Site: brandenburg
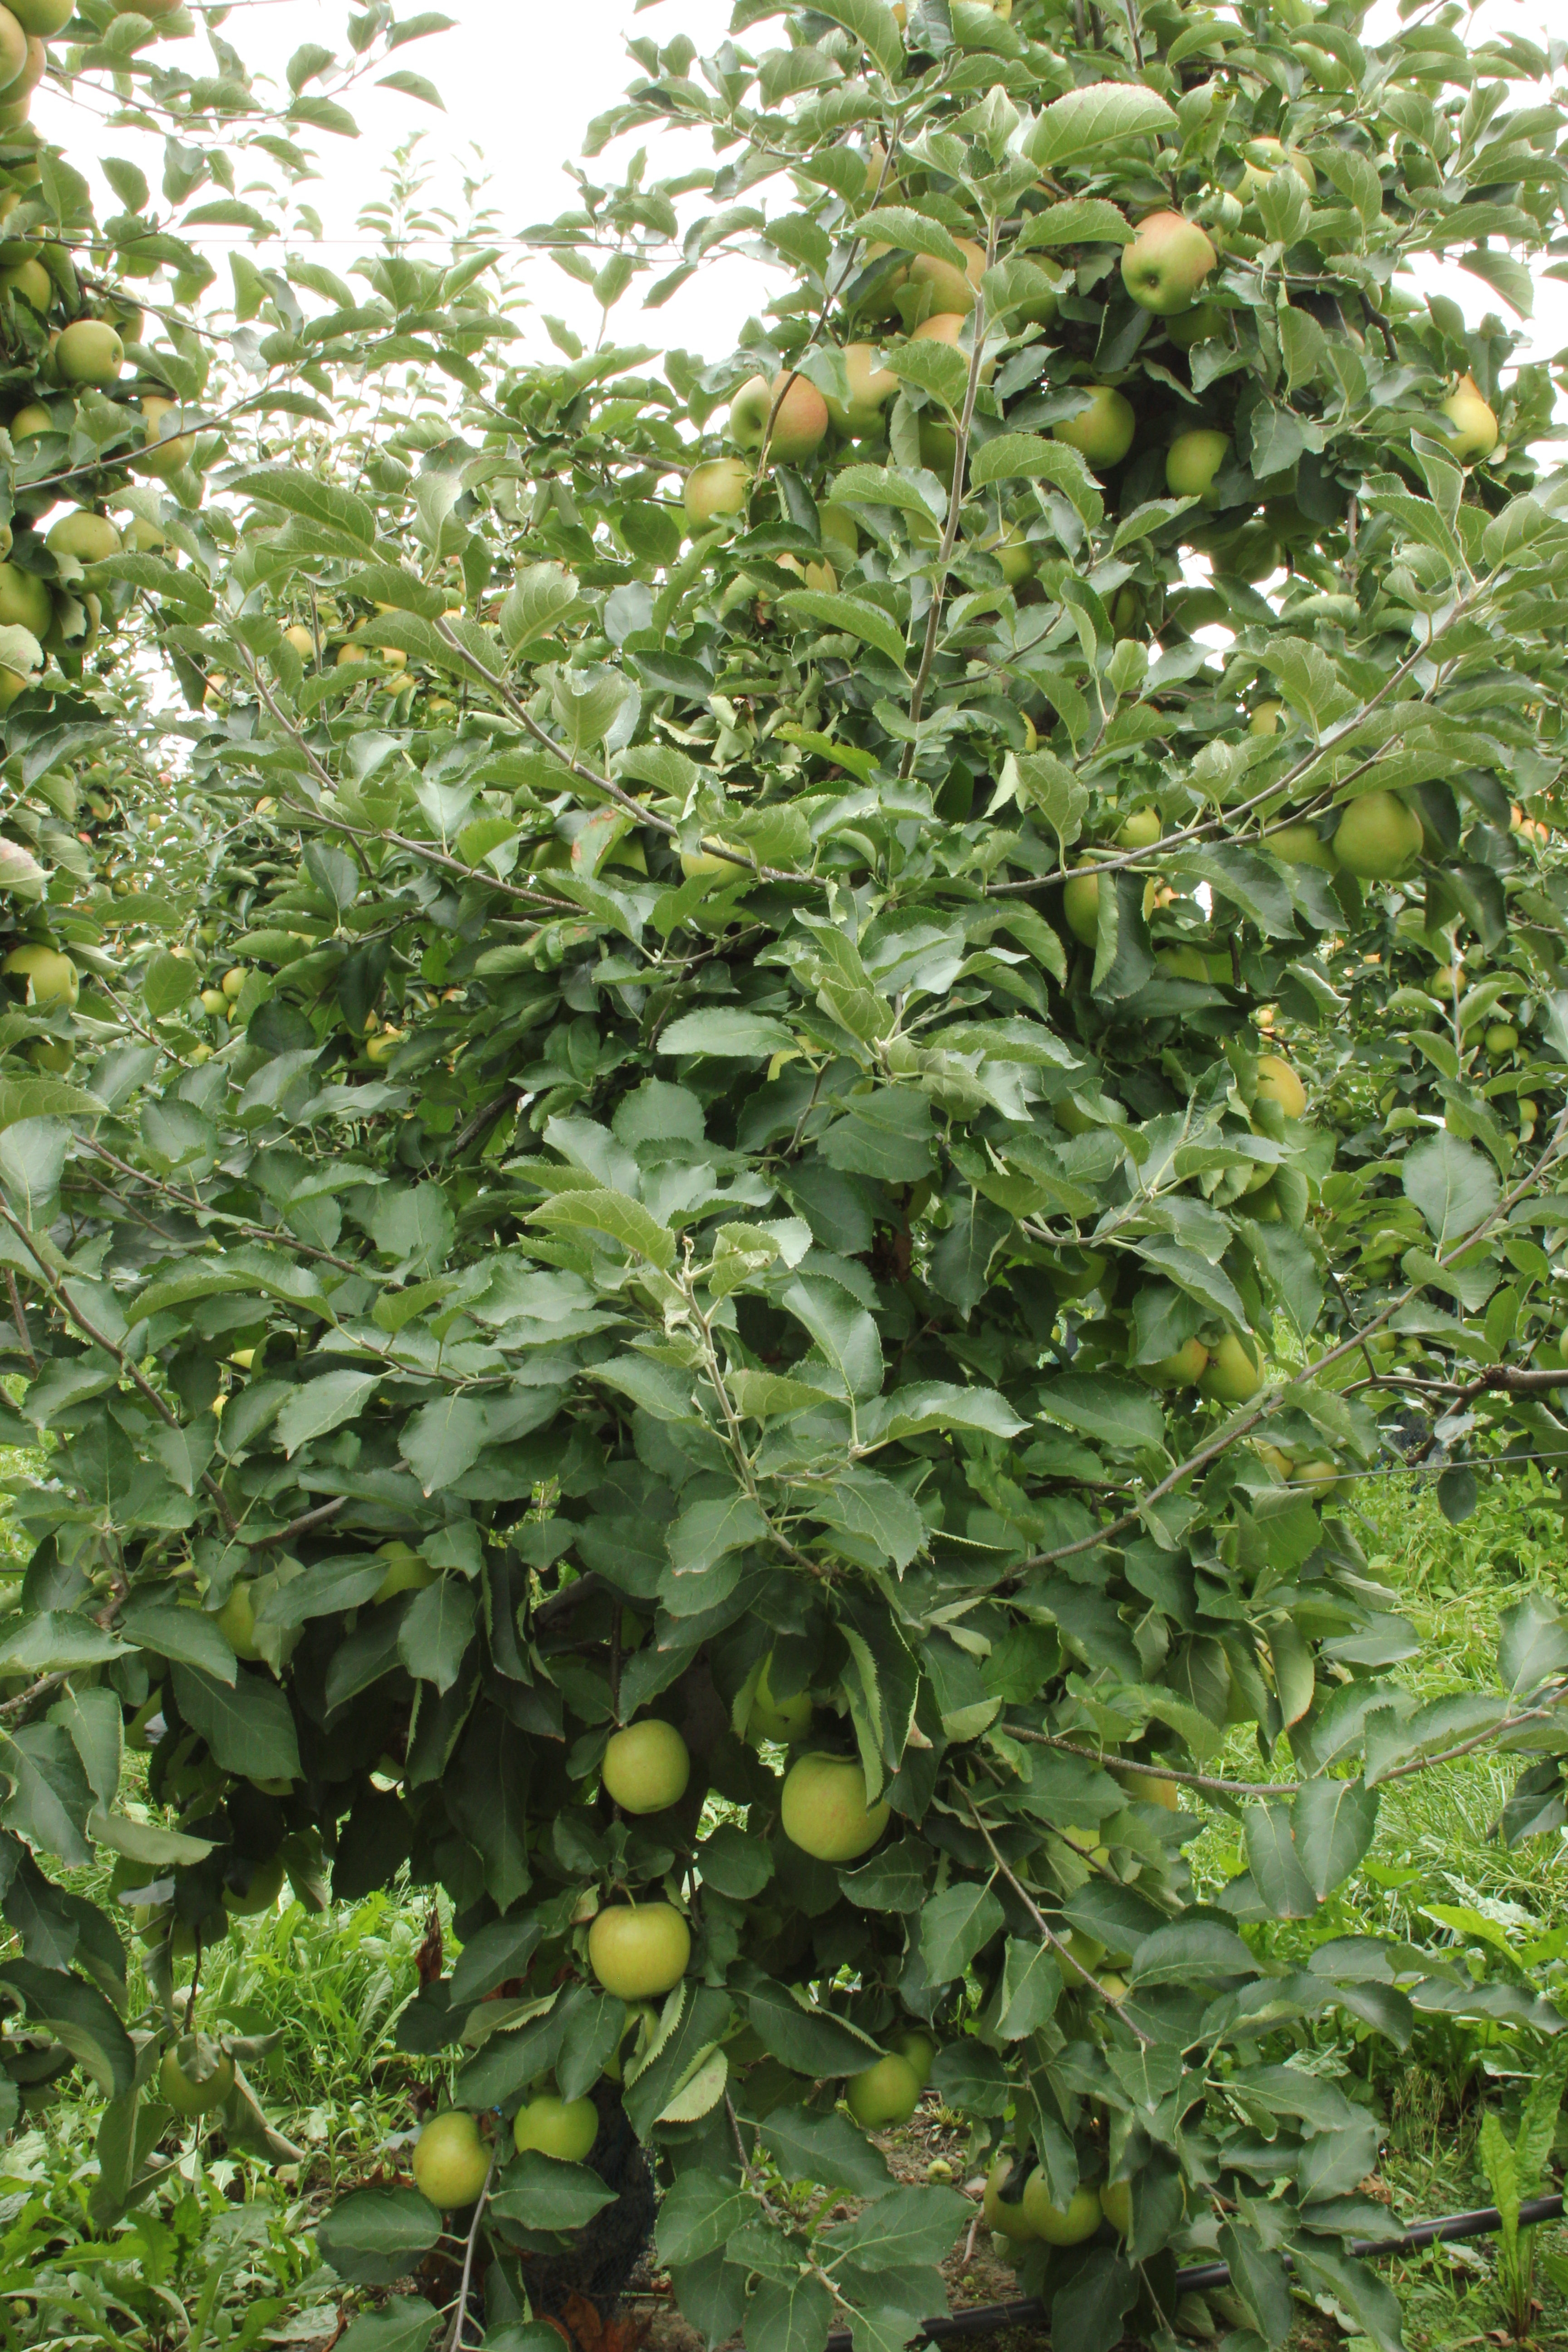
Growth stage (BBCH 87): Maturity of fruit and seed